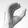
ASL letter: C